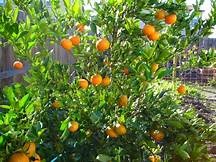
Label: mandarine